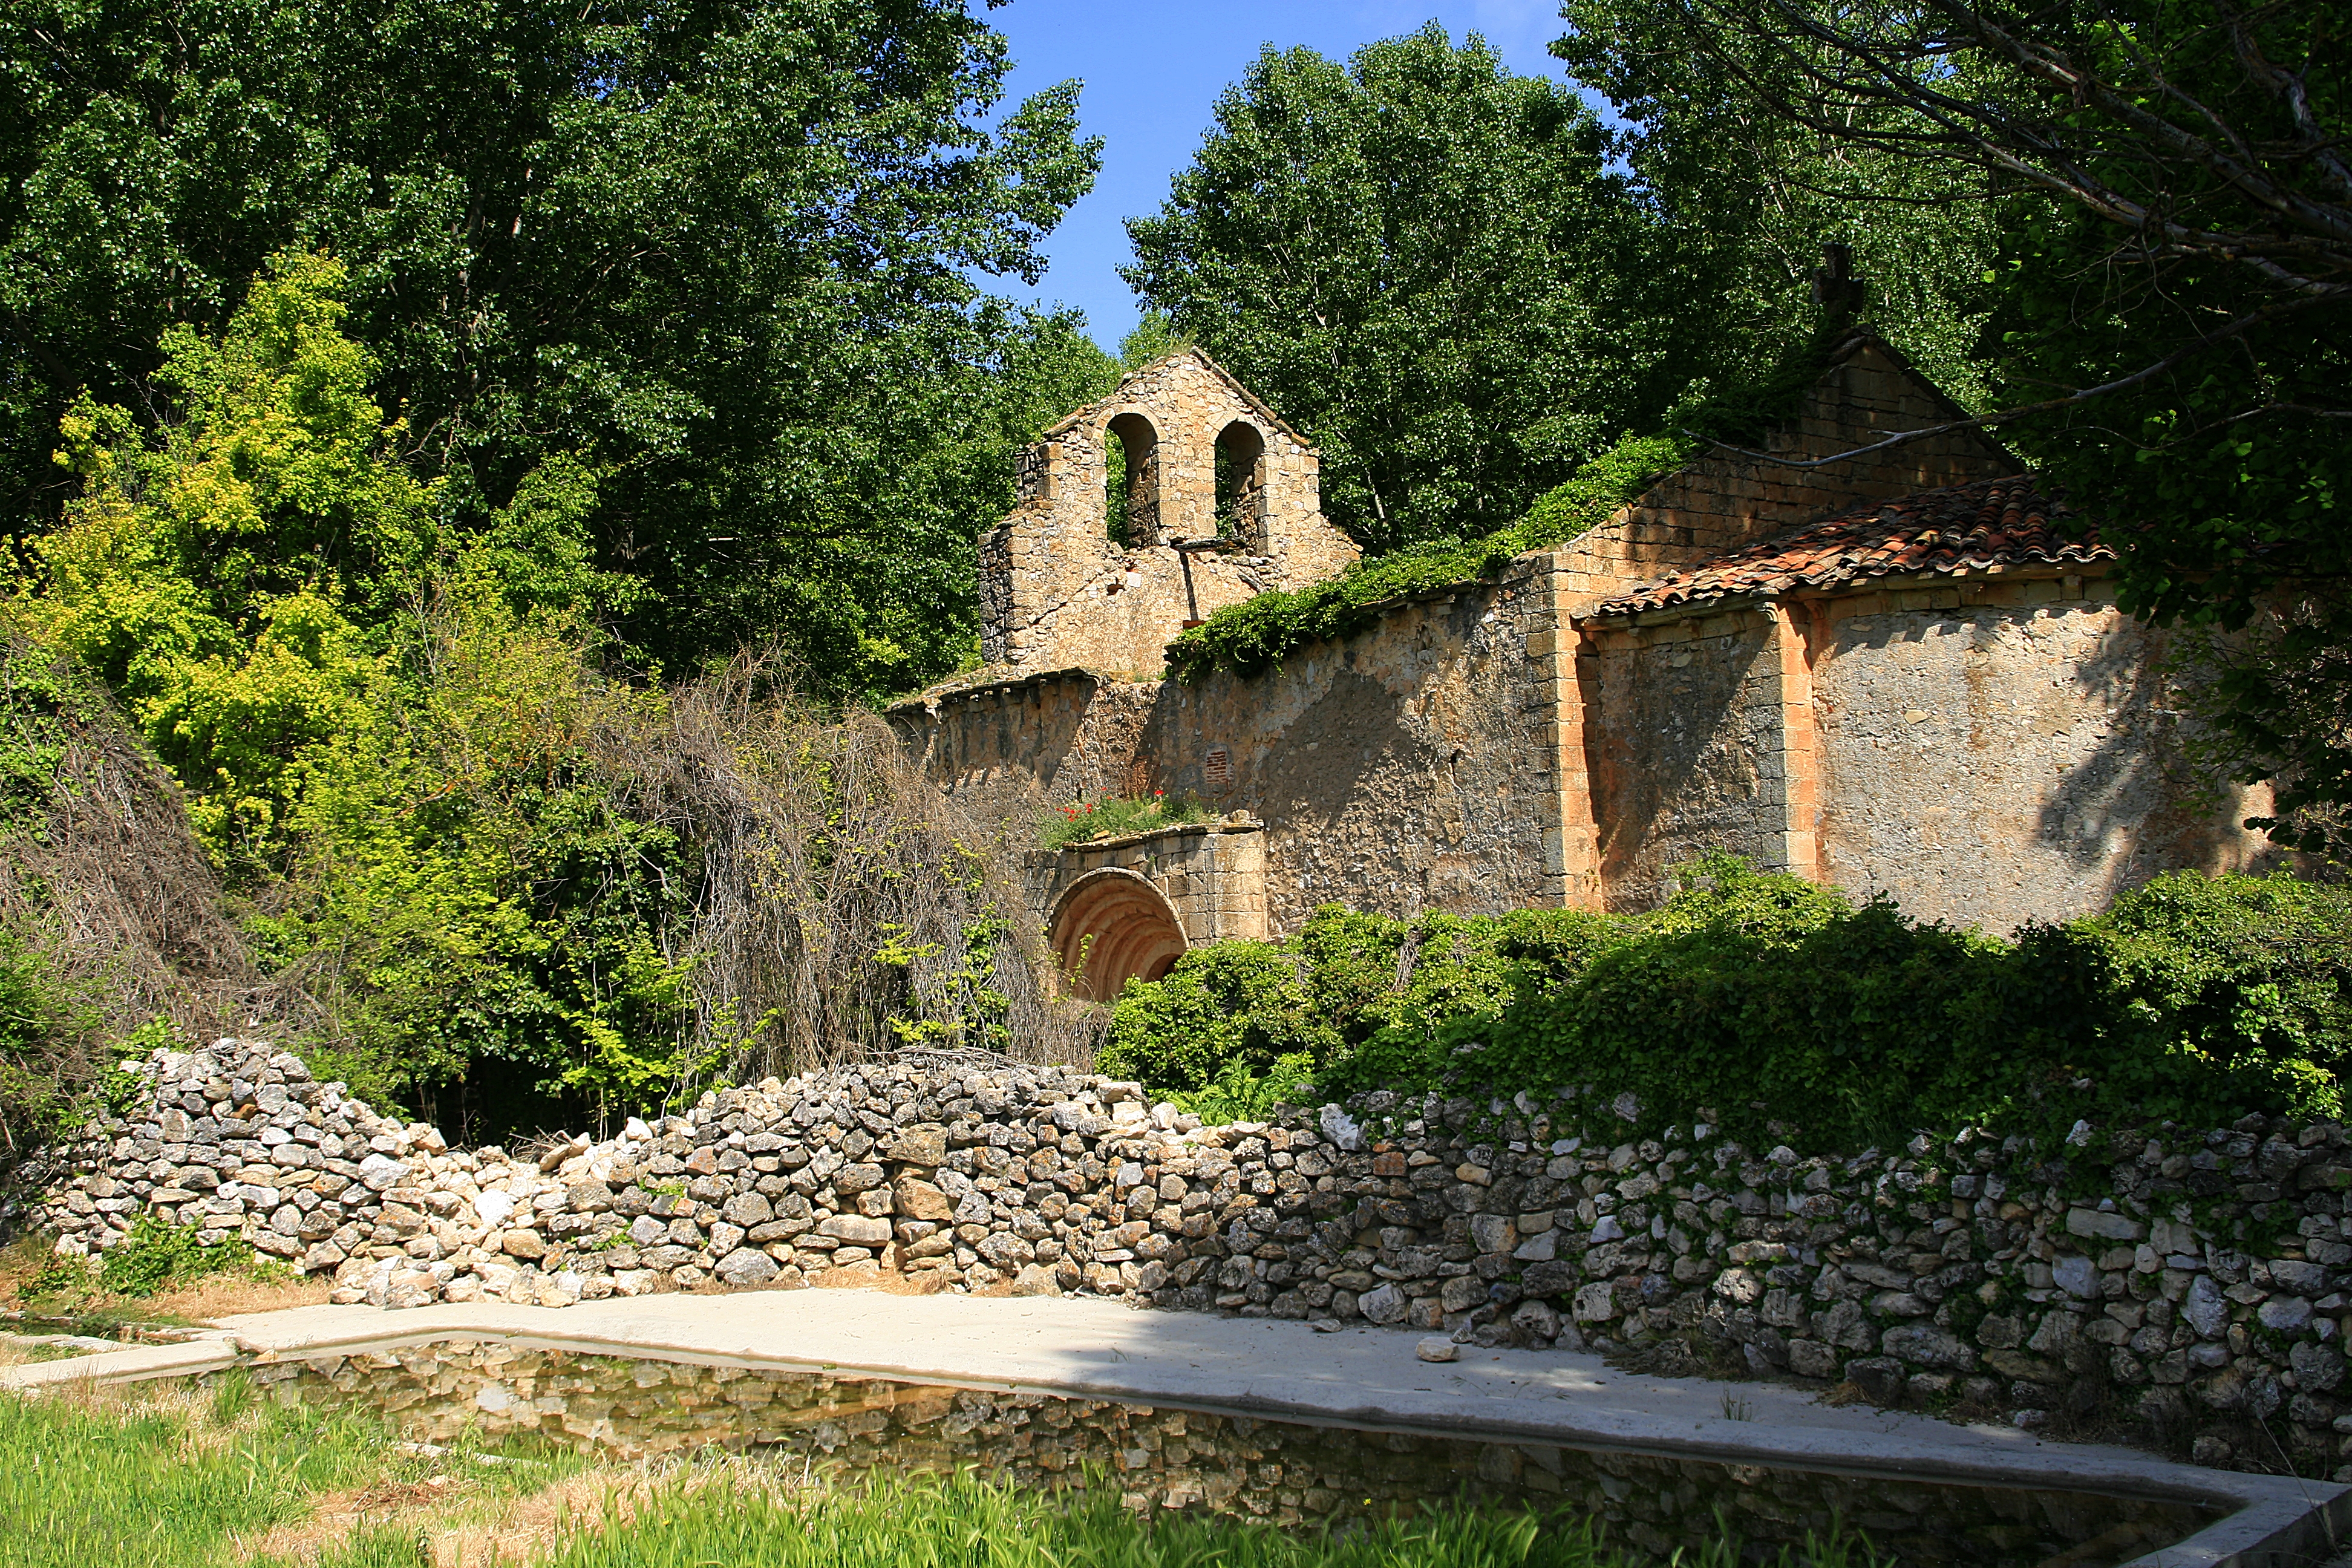
architecture, photography, house, building, wall, photo, village, garden, photos, art, ruins, berlanga, estate, rural area